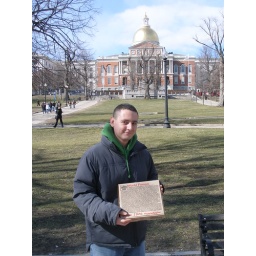
Daniel holding a pizza box of what we had for lunch in front of the state house.